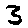
Label: 3